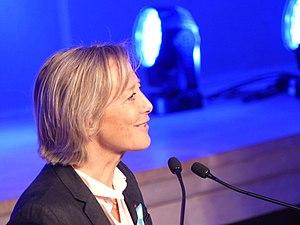
Sophie Cluzel, secrétaire d'Etat aux personnes handicapées, lors du lancement du 4e plan autisme (ou stratégie autisme) le 6 avril 2018.
Autisme Info Service est un service de plateforme créé en 2019 ayant pour objet l'écoute et d’information sur les questions relatives à l’autisme en France. Cette plateforme permet au public concerné d’obtenir des renseignements ou de se faire accompagner. Elle est portée par une association éponyme, et soutenue par le Gouvernement français.